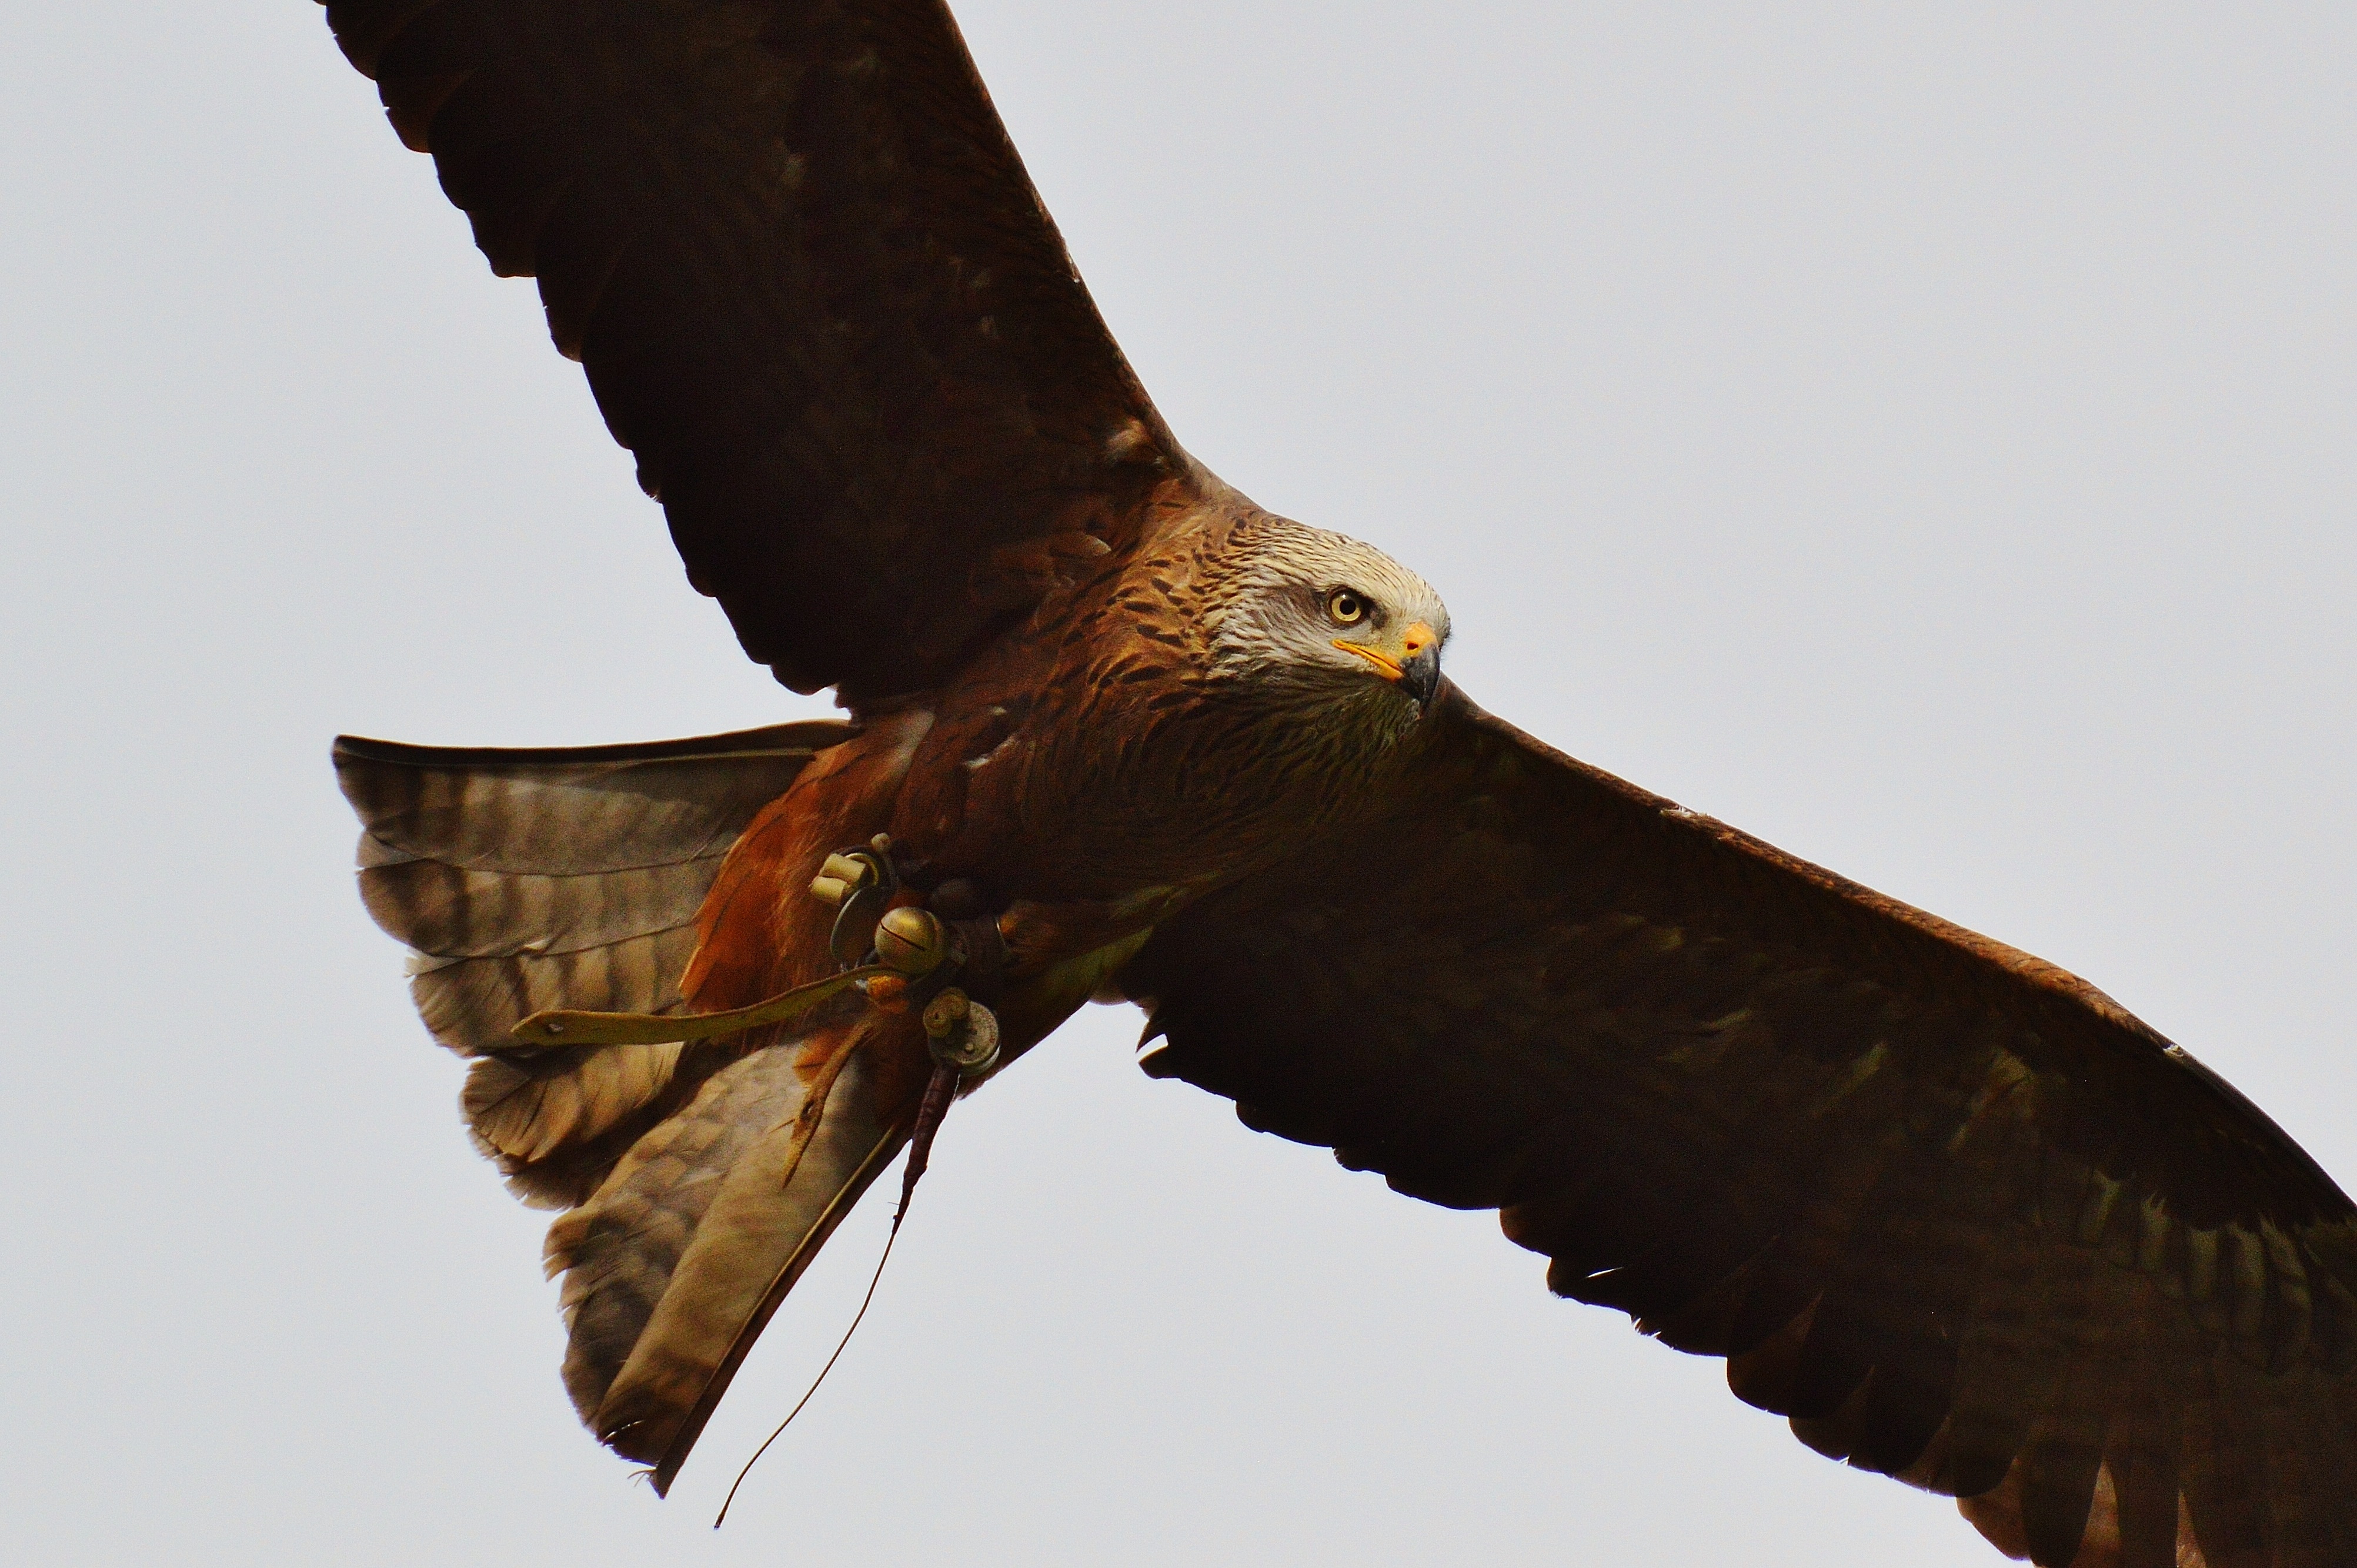
nature, bird, wing, animal, fly, wildlife, kite, beak, eagle, hawk, feather, fauna, raptor, plumage, bird of prey, bald eagle, close up, wild animal, vertebrate, bill, milan, falcon, animal world, wildlife photography, buzzard, wildpark poing, accipitriformes